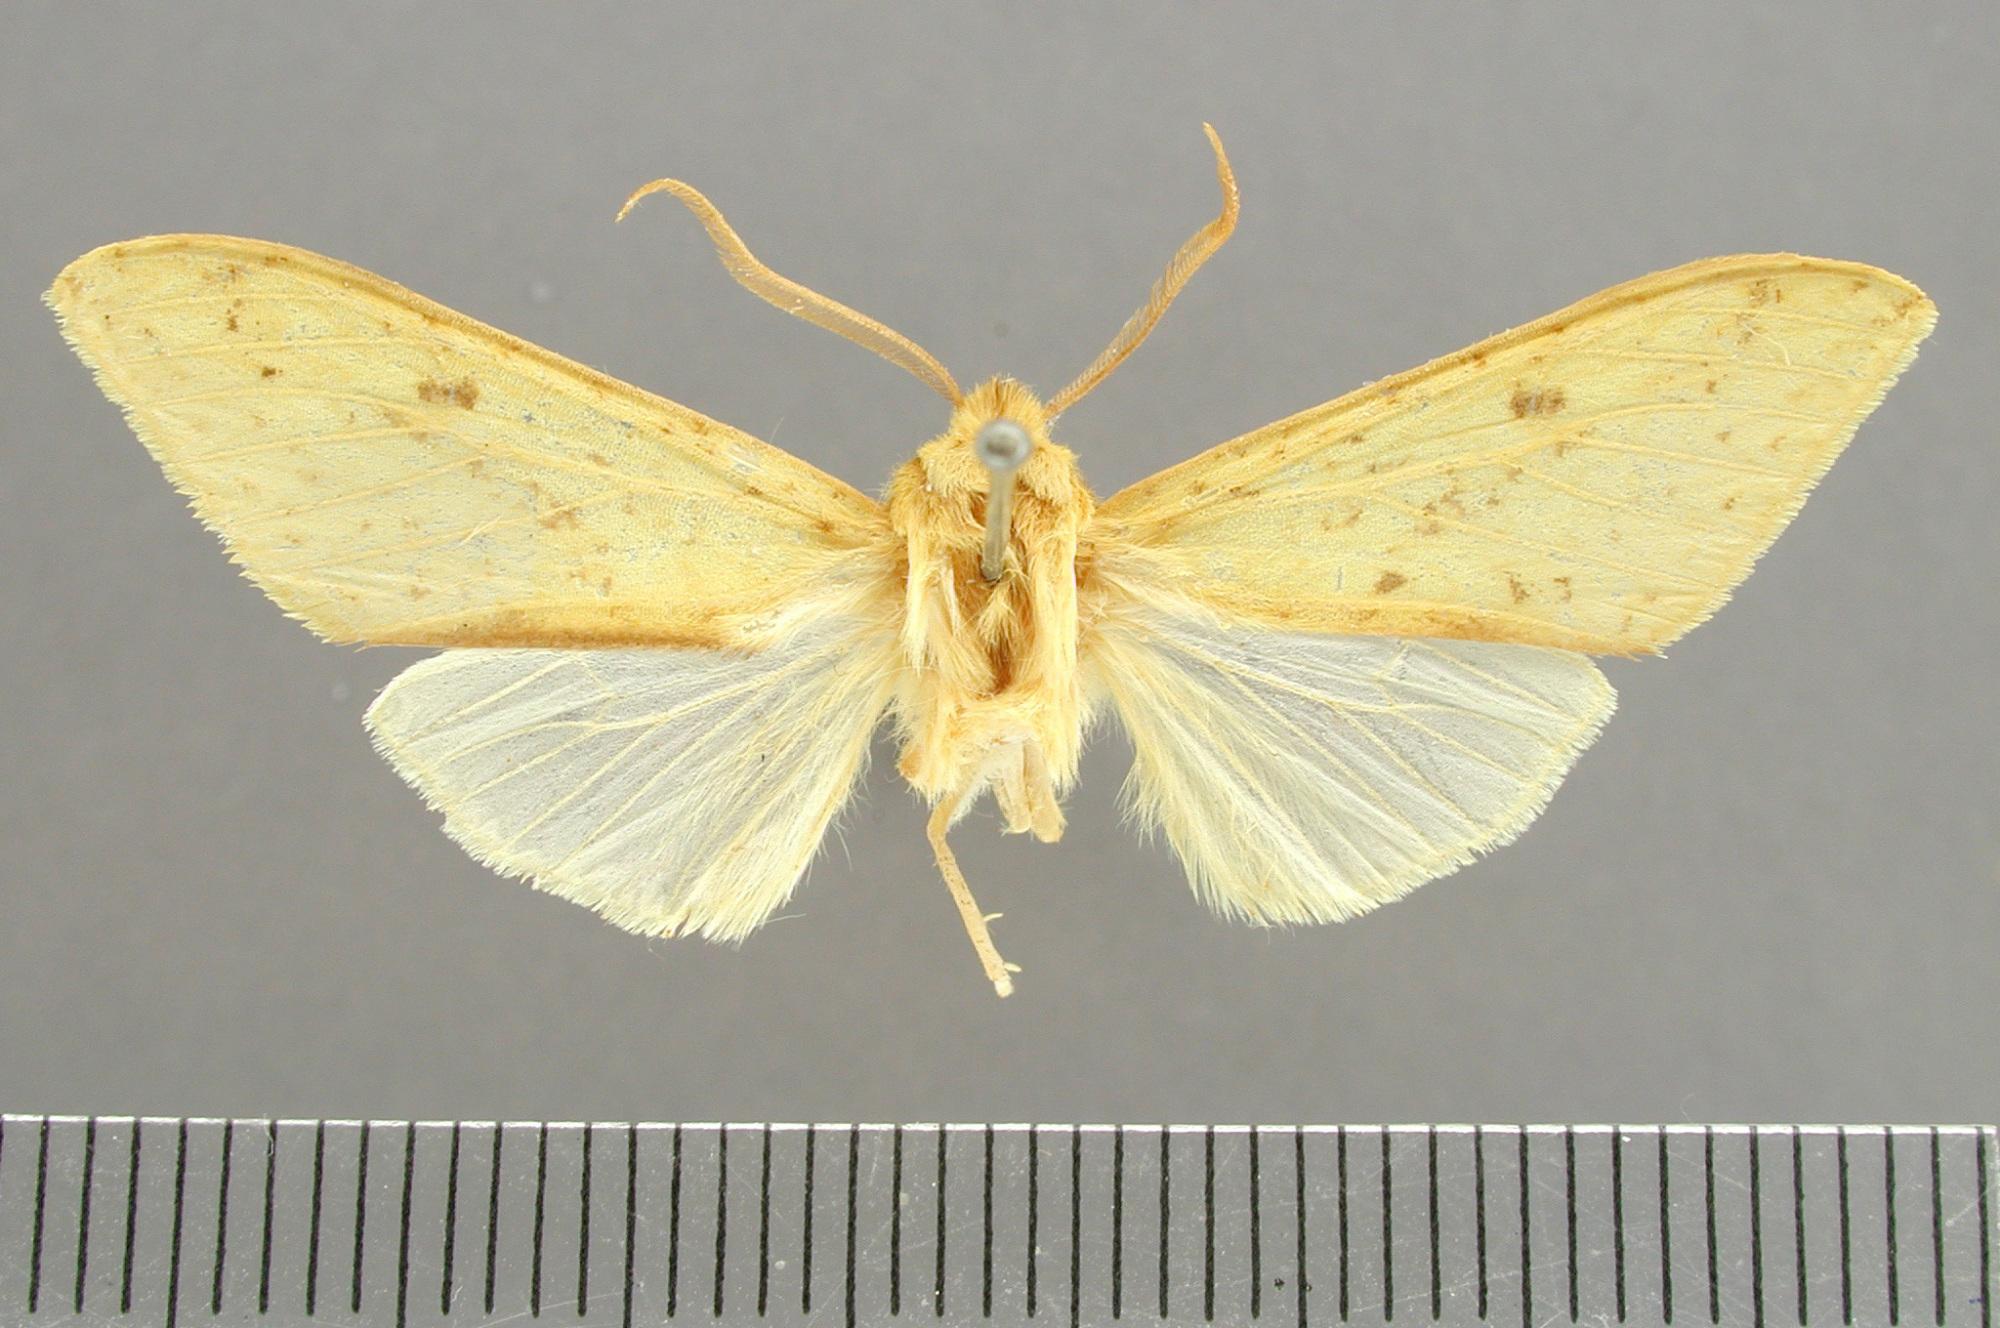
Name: Halisidota montana
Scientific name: Halisidota montana Schaus, 1911
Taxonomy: Animalia, Arthropoda, Insecta, Lepidoptera, Arctiidae
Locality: Volcano Poas, San Jose, Costa Rica